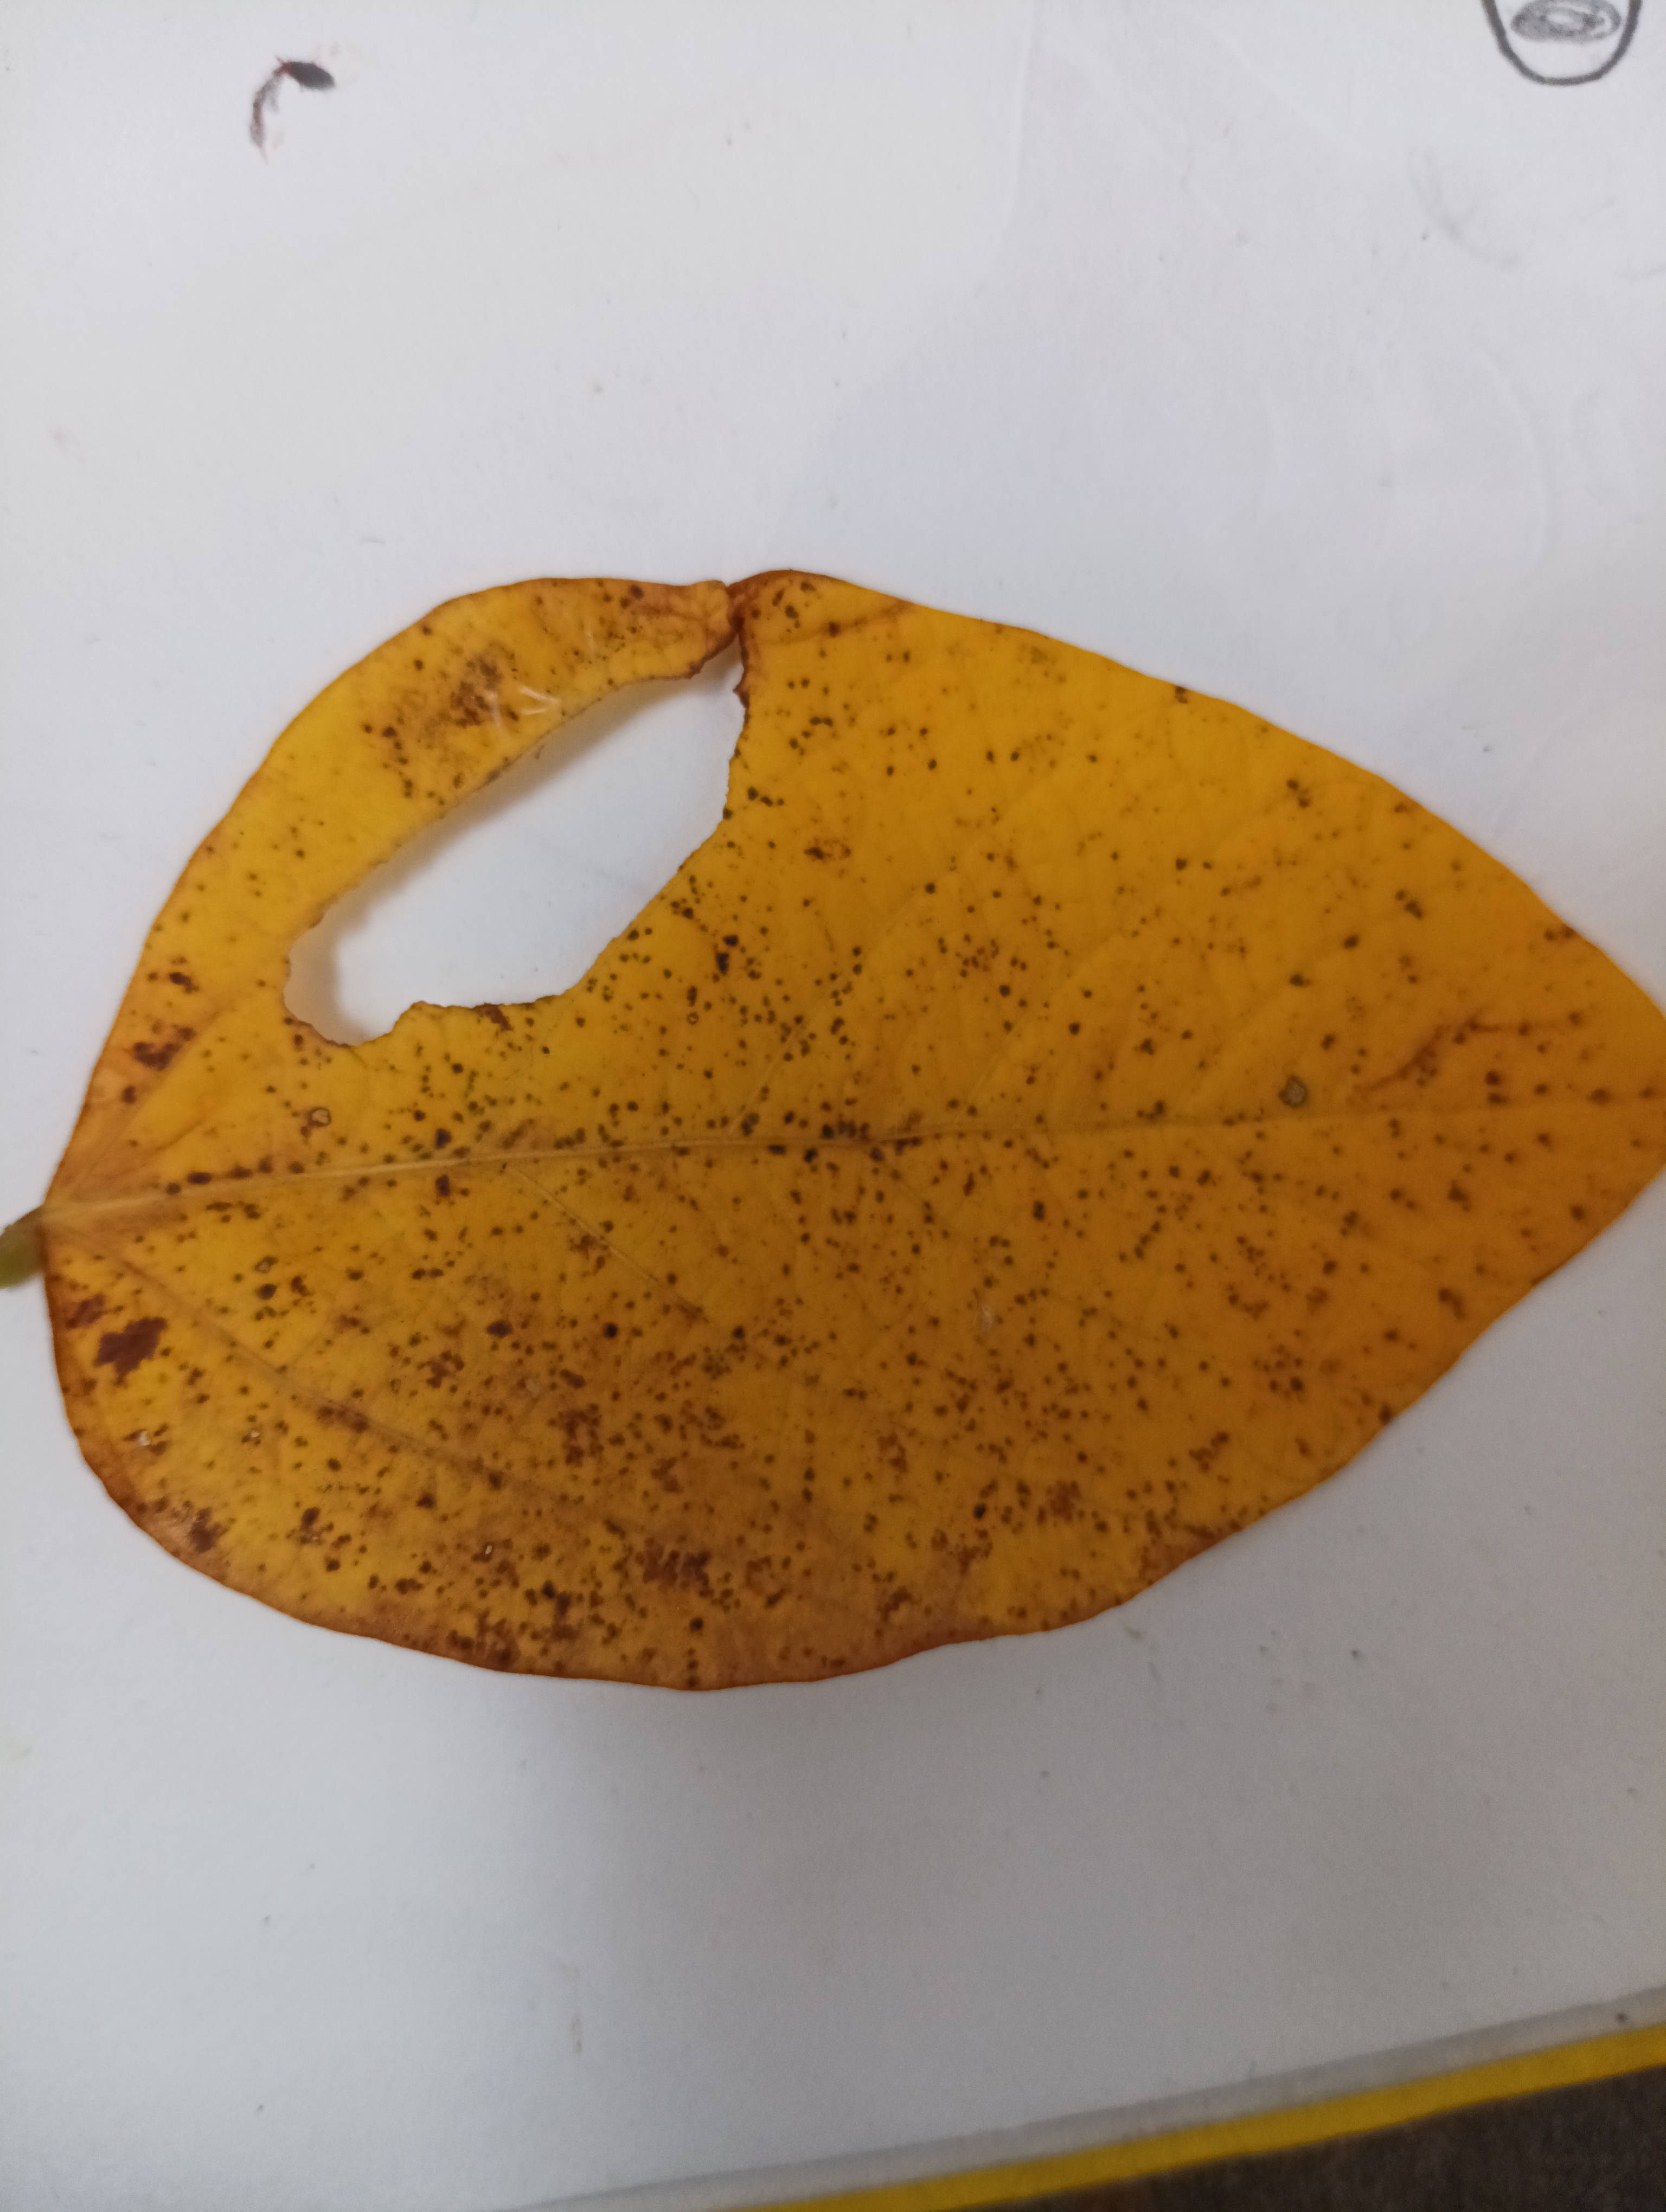
Label: Septoria_Brown_Spot